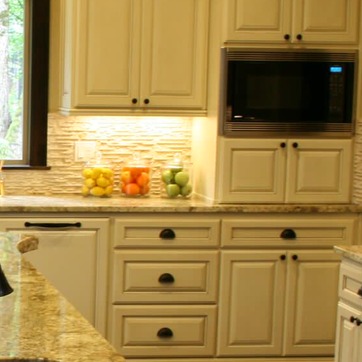
Material: food